Answer in natural language. Consider the 3D positions of the objects in the scene and not just the 2D positions in the image. Is the centerpoint of  lowprofile bed with blue bedding at a higher height than black square chair? Choose between the following options: yes or no
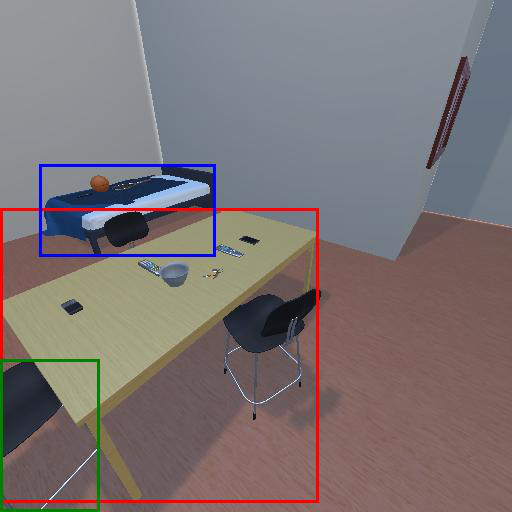
<answer>no</answer>